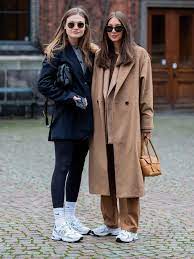
Label: Sneaker